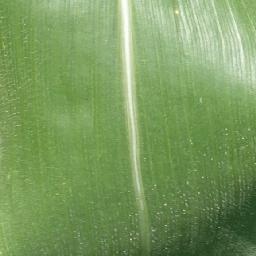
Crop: corn
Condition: (maize)_healthy